Treblinka extermination camp

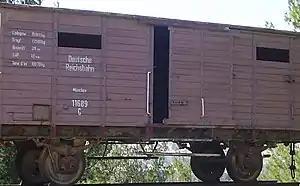
The Holocaust "Güterwagen" wagon holding an average of 100 victims, occupied Poland

There are many estimates of the total number of people murdered at Treblinka; most scholarly estimates range from 700,000 to 900,000, meaning that more Jews were murdered at Treblinka than at any other Nazi extermination camp except for Auschwitz. The Treblinka museum in Poland states that at least 800,000 people were murdered at Treblinka; Israel's Holocaust museum, Yad Vashem, puts the number at 870,000; and the United States Holocaust Memorial Museum gives a range of 870,000 to 925,000.